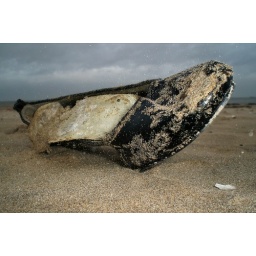
The white flecks are sand grains caught in the flash. It was very windy and sand was blowing in the camera.